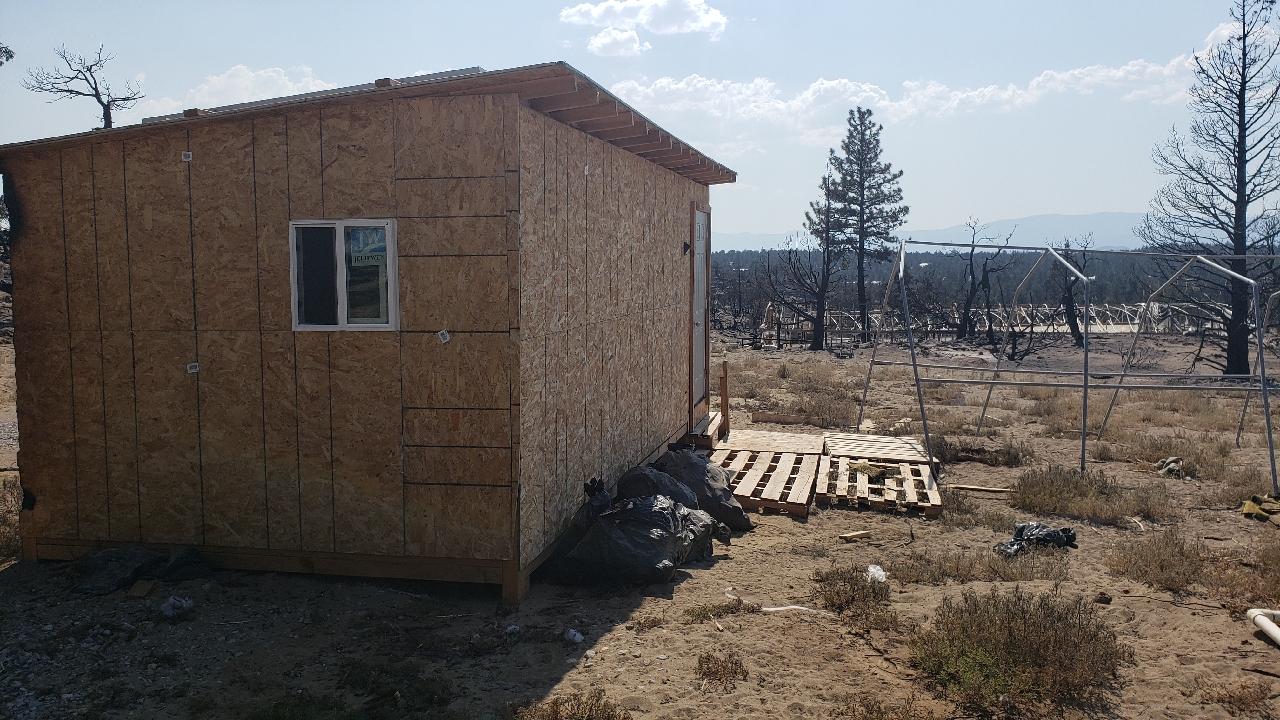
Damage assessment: minor